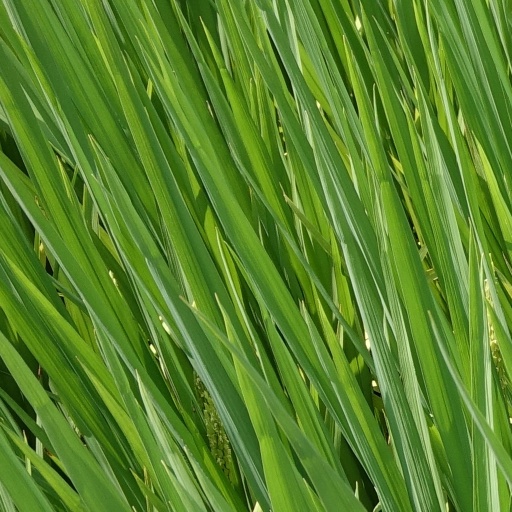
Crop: rice